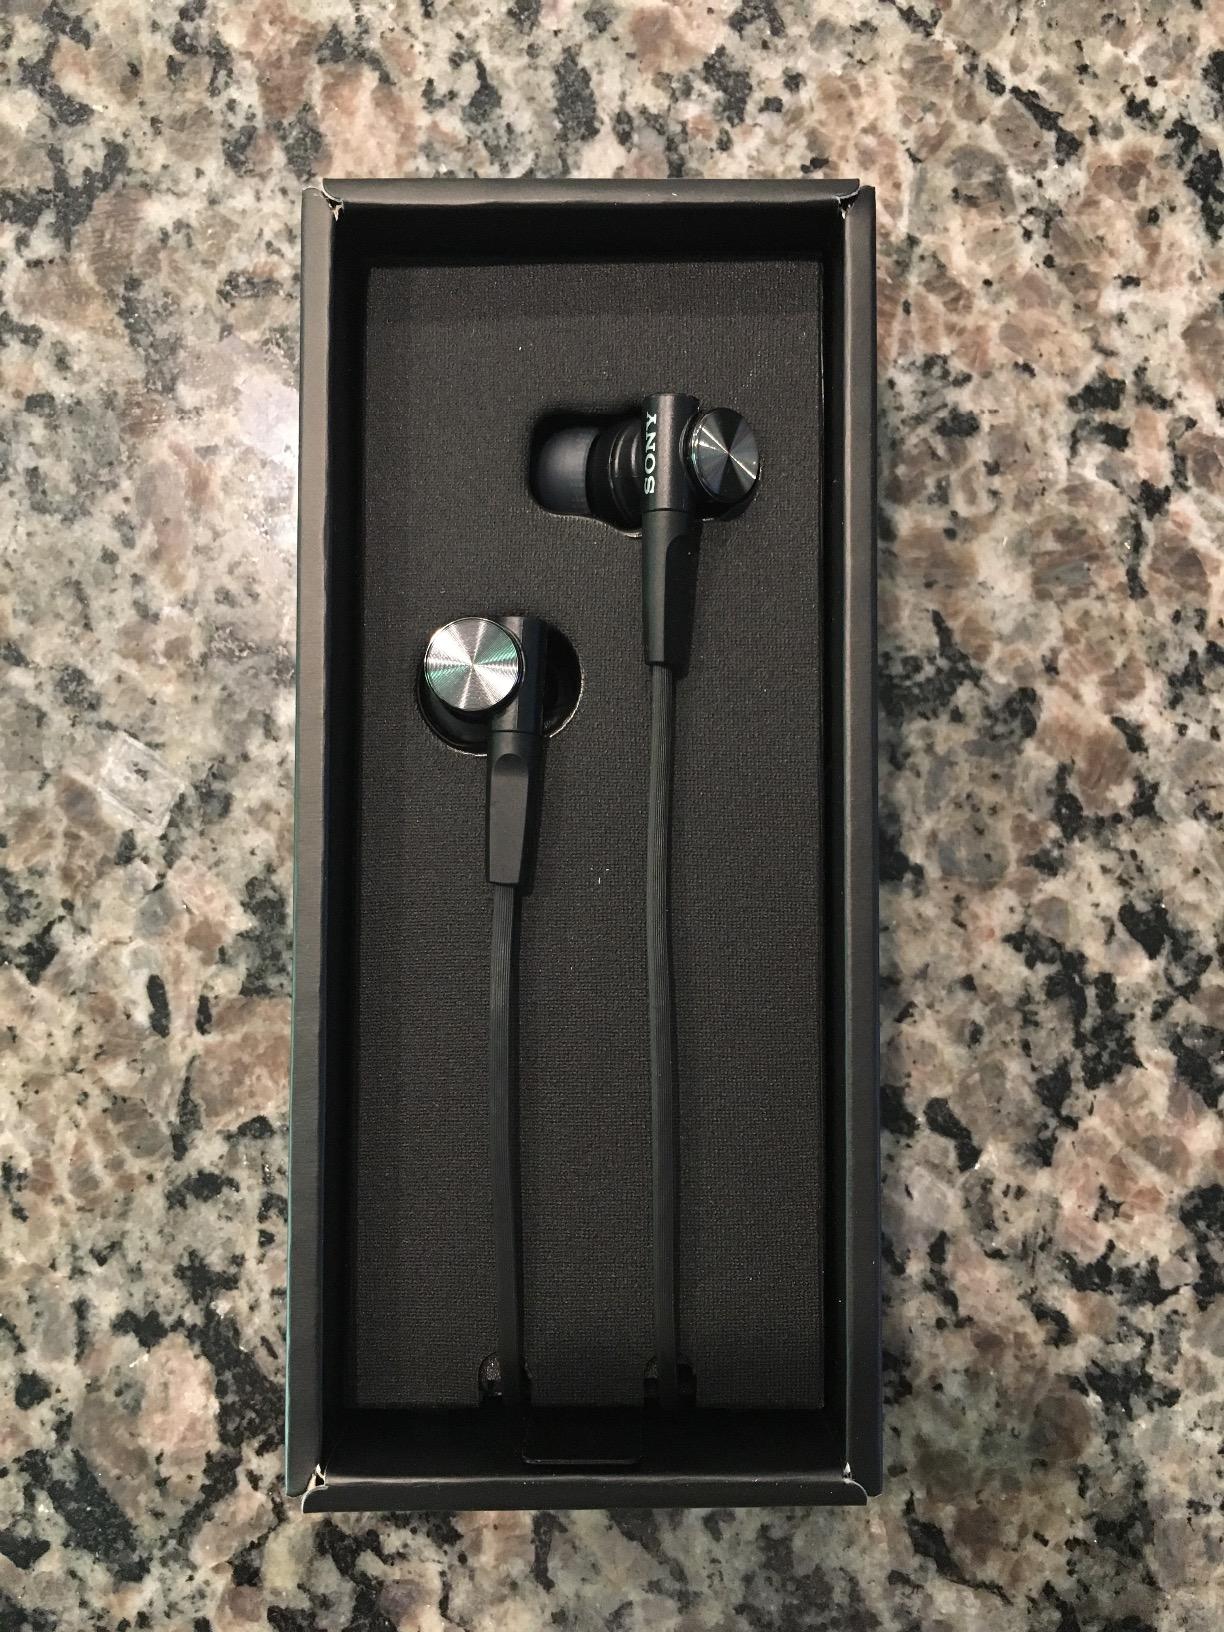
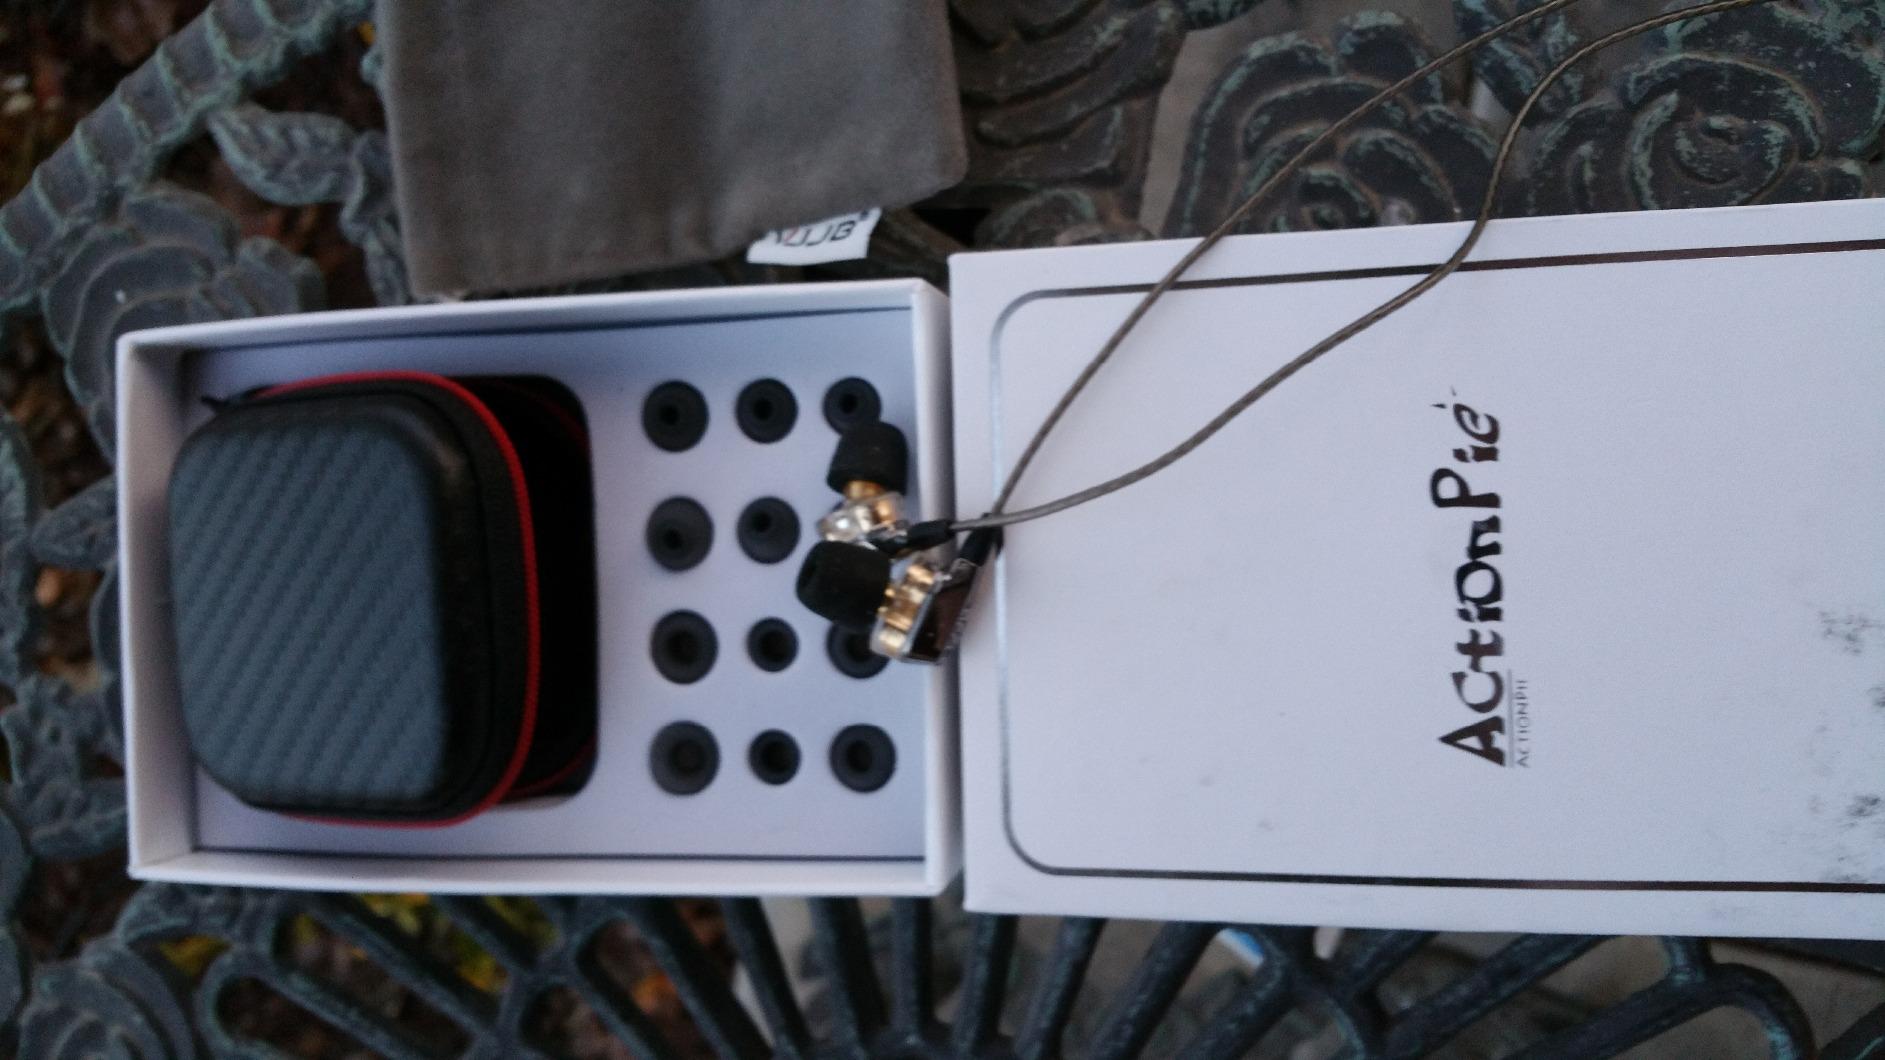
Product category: headphones
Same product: no